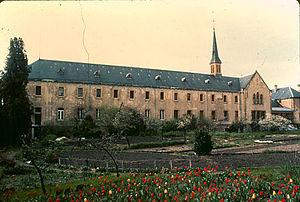
Élisabeth Catez, en religion Sœur Élisabeth de la Trinité, puis Sainte Élisabeth de la Trinité, née le 18 juillet 1880 à Farges-en-Septaine et morte le 9 novembre 1906 à Dijon, est une religieuse française, carmélite, béatifiée par le pape Jean-Paul II le 25 novembre 1984 et canonisée par le pape François le 16 octobre 2016.